Harold Camping

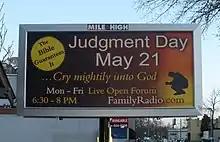
A Family Radio sign in Denver predicting the end of the world on May 21, 2011.

In 1958, Camping joined with other individuals of Christian Reformed, Bible Baptist, and conservative Presbyterian backgrounds to purchase an FM radio station in San Francisco, California. The radio station – KEAR, then at 97.3 MHz – was used to broadcast traditional Christian Gospel to the conservative Protestant community and minister to the general public. Through the 1960s, Family Radio acquired six additional FM stations and seven AM stations under guidelines established by the Federal Communications Commission (FCC).